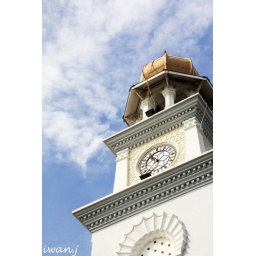
a clock tower in Penang - Malaysia